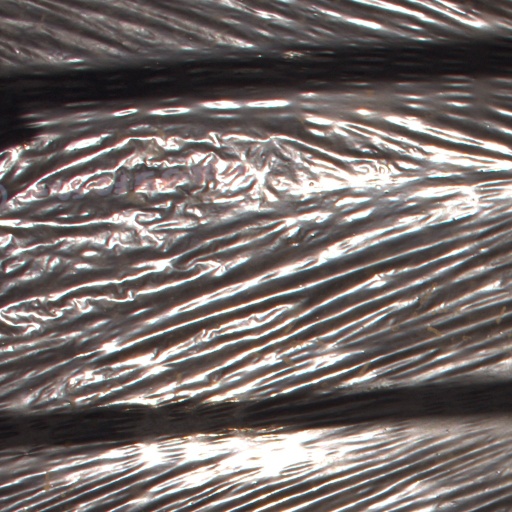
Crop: Jerusalem artichoke